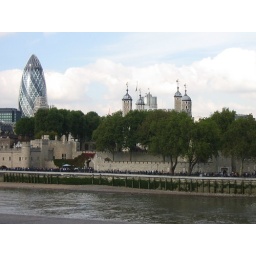
the city's dual personality: the tower of london side by side with an uber-modern glass gherkin.